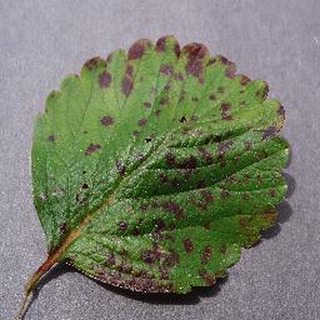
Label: strawberry_leaf_scorch